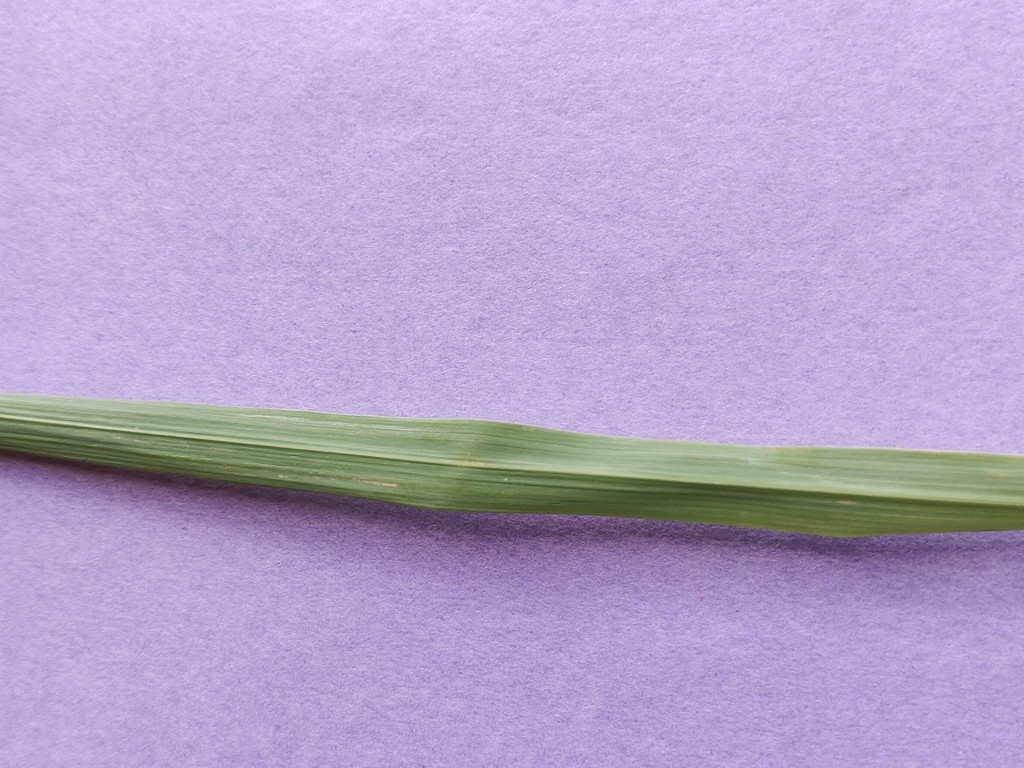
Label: Healthy